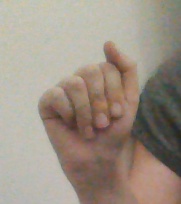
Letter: saad